Temuco Catholic University

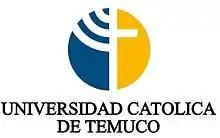

Catholic University of Temuco is a university in Chile. It is a derivative university part of the Chilean Traditional Universities.